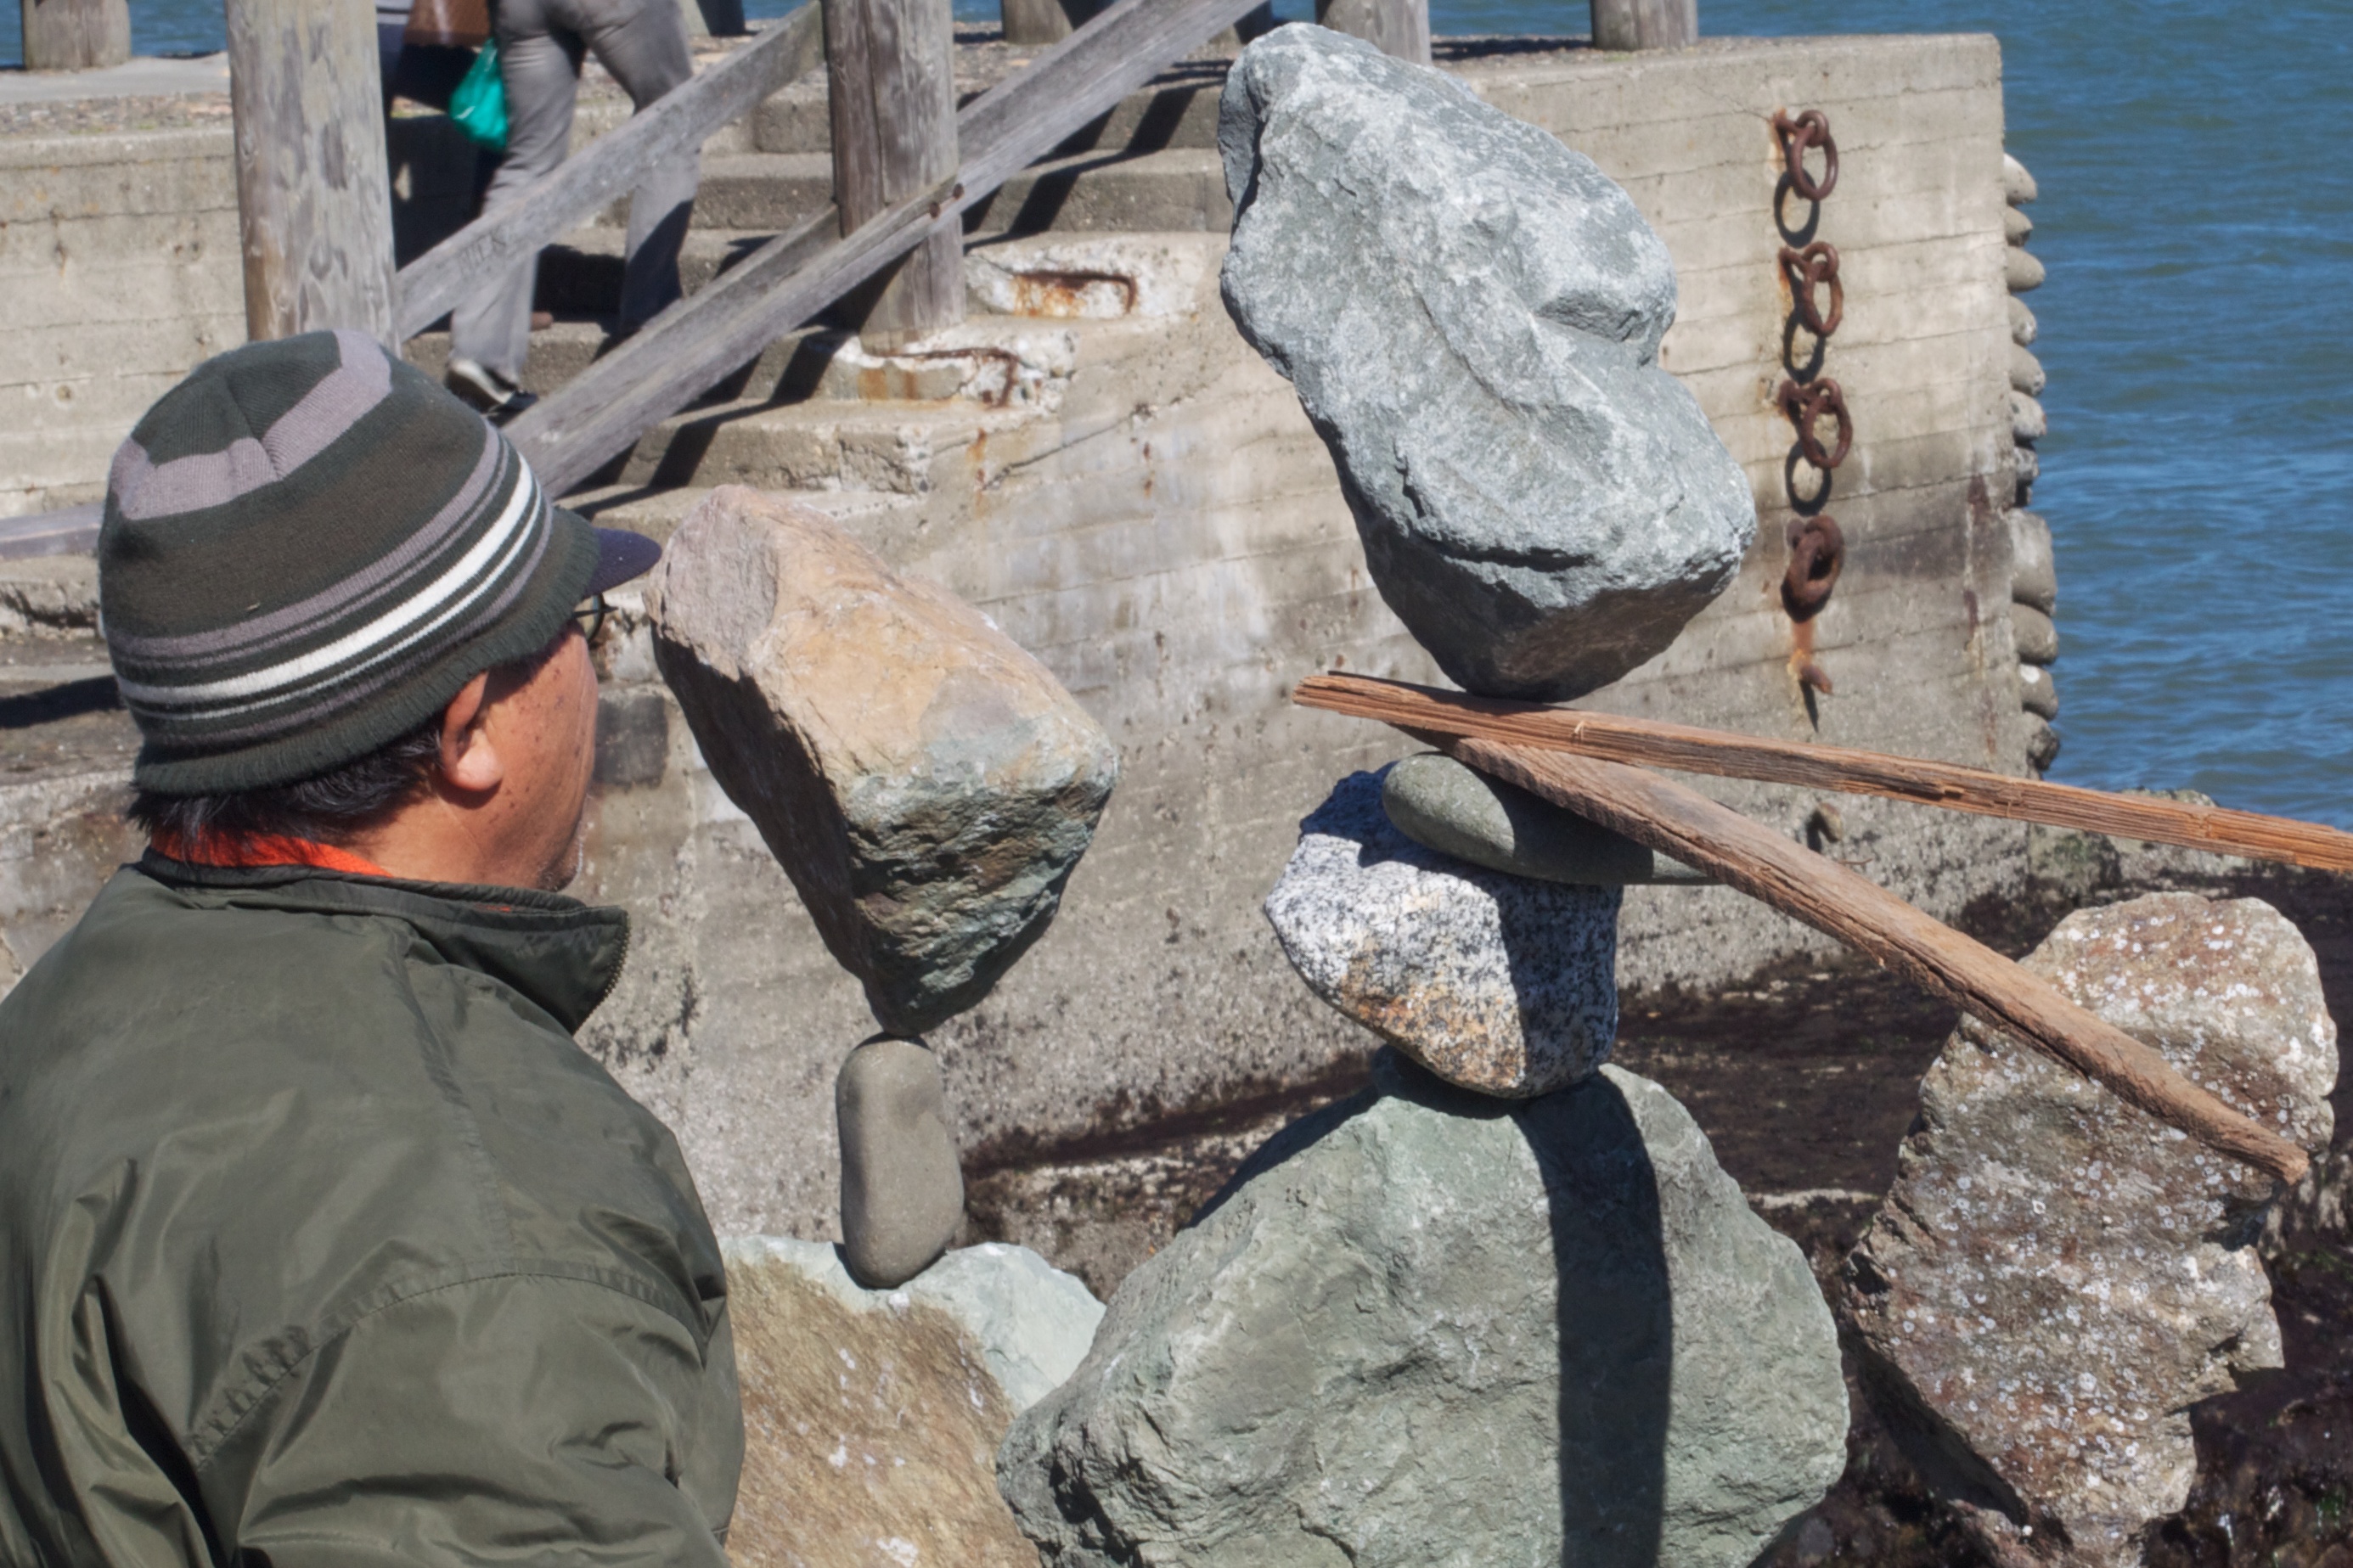
rock, balance, geology, 2011365